Cruise ship pollution in Europe

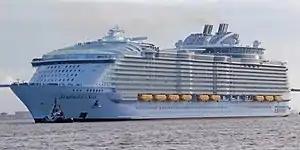
Symphony of the Seas, currently the world's largest cruise ship, was met with protests during its maiden voyage in Barcelona in 2018.

According to a 2019 study by Transport & Environment, the following European port cities were most polluted by cruise ships docking there (data from 2017):